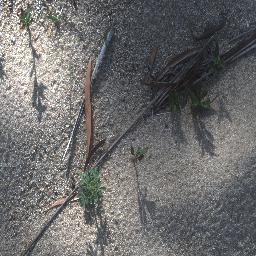
Label: negative